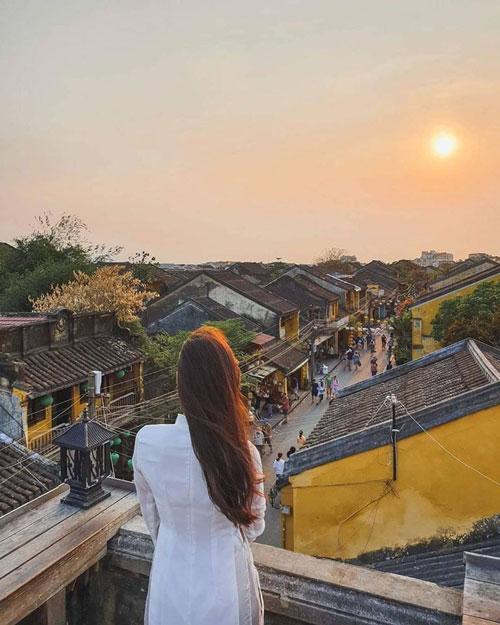
có nhiều người đang di chuyển ở trên đường phía trước mặt cô gái mặc áo dài